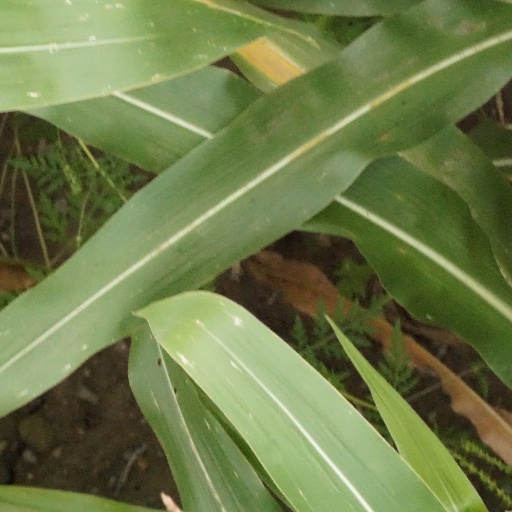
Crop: maize; corn